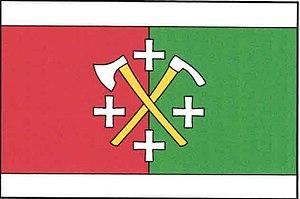
Velká Lhota est une commune du district de Vsetín, dans la région de Zlín, en Tchéquie. Sa population s'élevait à 506 habitants en 2018.